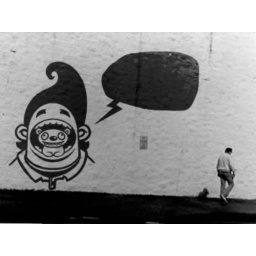
maybe a motiv for a wall in old house which will be used as a party location